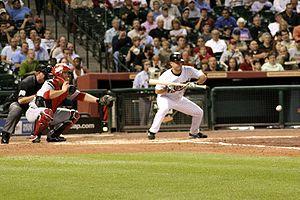
Au baseball, un squeeze est une stratégie offensive visant à déposer un amorti-sacrifice lorsqu'un coureur est au troisième but, dans l'espoir de lui faire marquer un point.
Le Texas /tɛɡzɑ/ ou /tɛksas/ est un État du Sud des États-Unis, le deuxième plus vaste du pays après l'Alaska et le deuxième plus peuplé derrière la Californie. Selon le décompte officiel du Bureau du recensement des États-Unis, le Texas aurait 25 145 561 habitants. Sa capitale est Austin alors que Houston est sa plus grande ville et Dallas-Fort Worth son agglomération la plus peuplée. Les Texans sont à près de 80 % des citadins et presque la moitié d'entre eux vivent dans deux agglomérations : Dallas-Fort Worth ou Houston. Quatre aires urbaines du Texas comptent plus d'un million d'habitants : Houston, Dallas-Fort Worth, San Antonio et Austin.